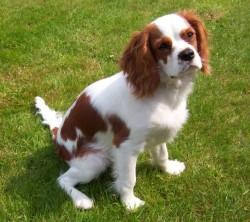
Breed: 207-n000026-Blenheim_spaniel